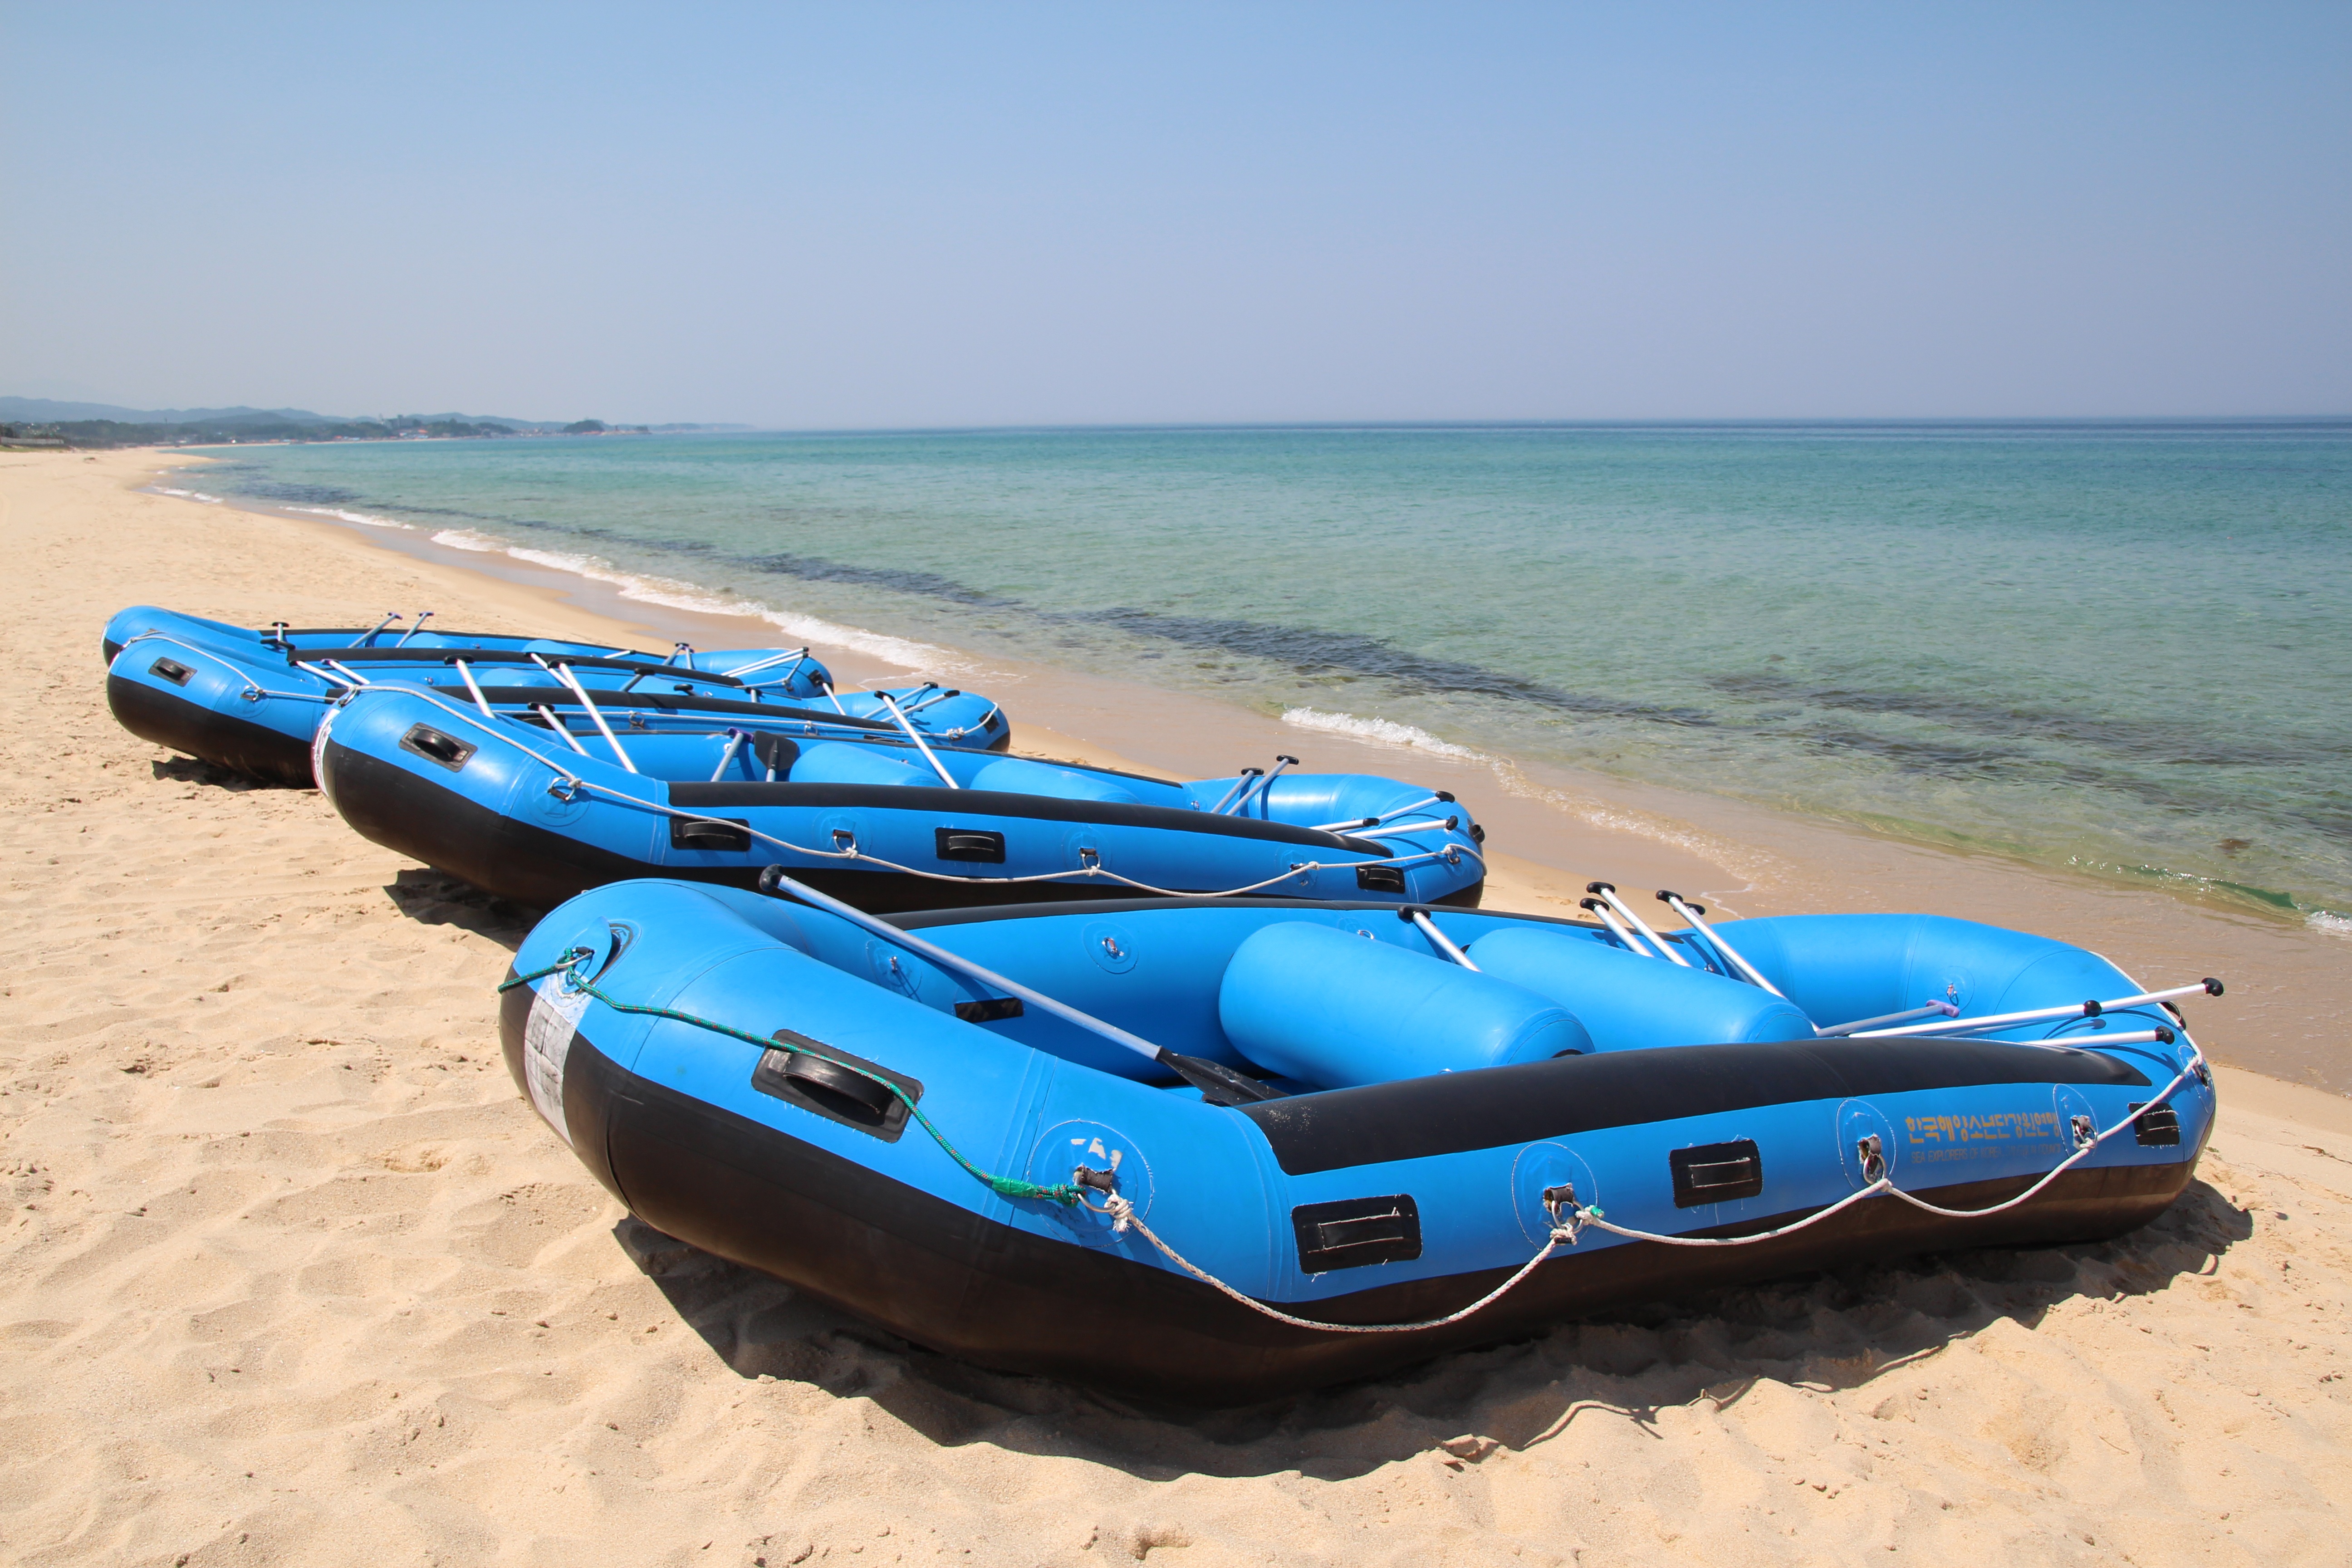
beach, sea, boat, play, vehicle, motorboat, boating, watercraft, ecosystem, times, inflatable boat, rubber boats, water activities, marine activities